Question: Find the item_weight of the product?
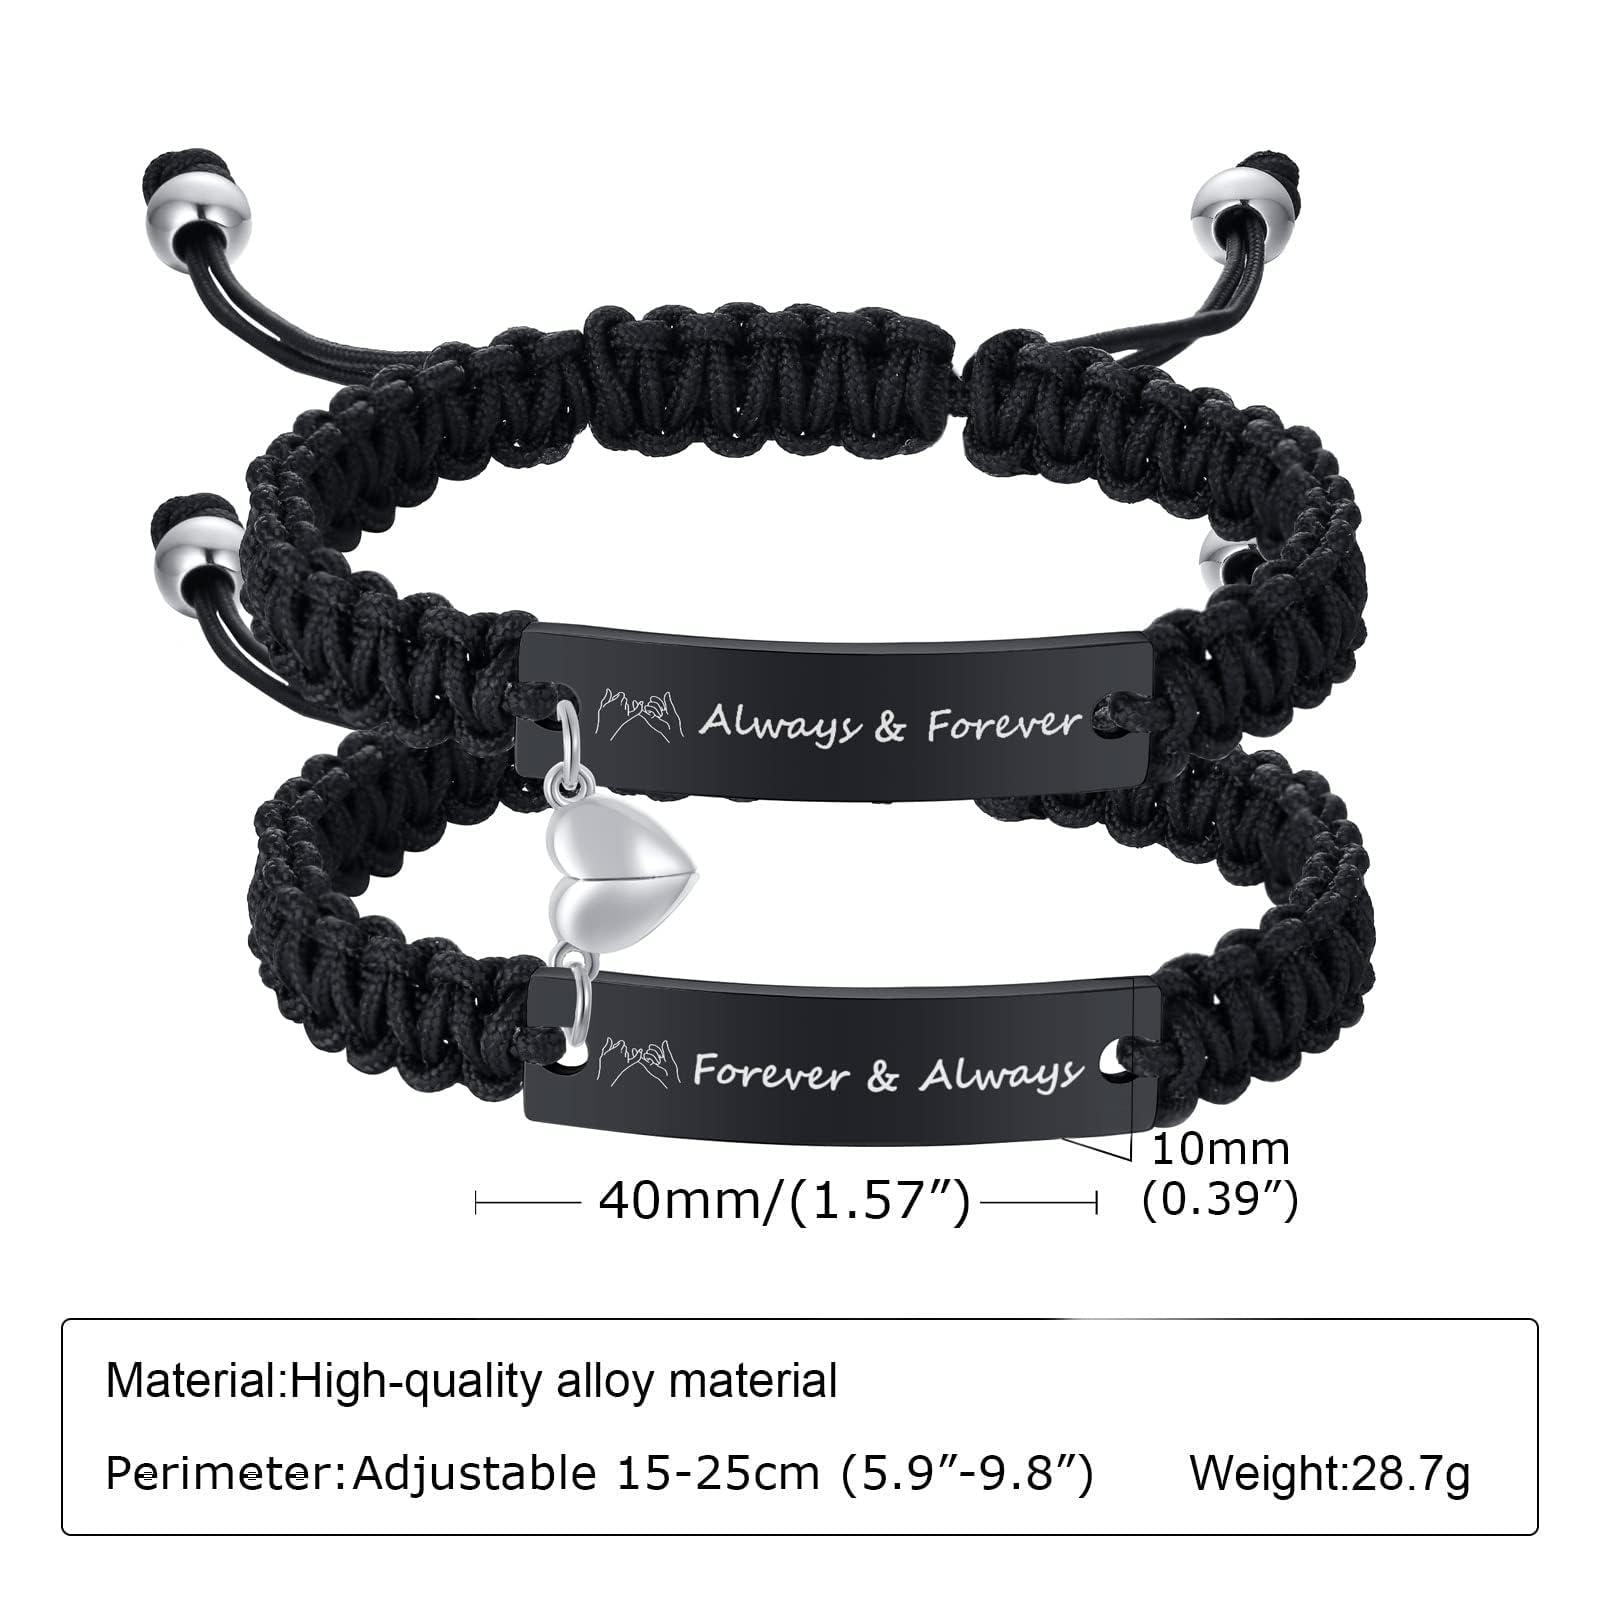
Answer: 28.7 gram